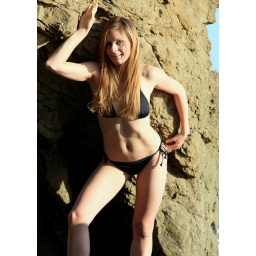
Photoshoot of a pretty model with long blonde hair and blue eyes in a black bikini.